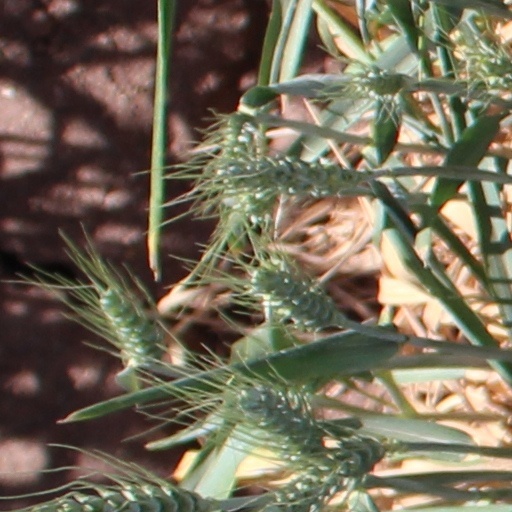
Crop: wheat